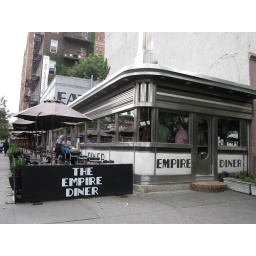
We had breakfast in this old school street car diner